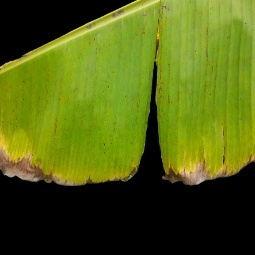
Label: Potassium